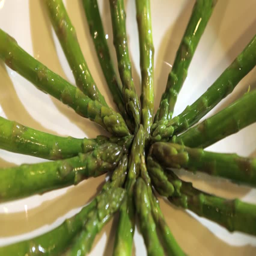
putting asparagus on a plate